National Cannabis Festival

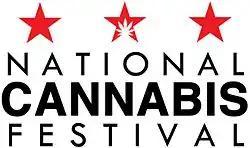

The National Cannabis Festival is a yearly, one-day event held at the Robert F. Kennedy Memorial Stadium festival grounds with a focus on the music, advocacy, education, and activism related to cannabis in Washington, D.C. The festival debuted in 2016 following the passing of Initiative 71, a voter-approved ballot initiative that legalized recreational use of marijuana in the District of Columbia. It was founded by Caroline Phillips, who announced the inaugural event with an Indiegogo campaign, raising an initial $21,000 to help cover costs through crowd-sourced fundraising efforts. The festival includes music concerts, an education pavilion, and vendor fair.